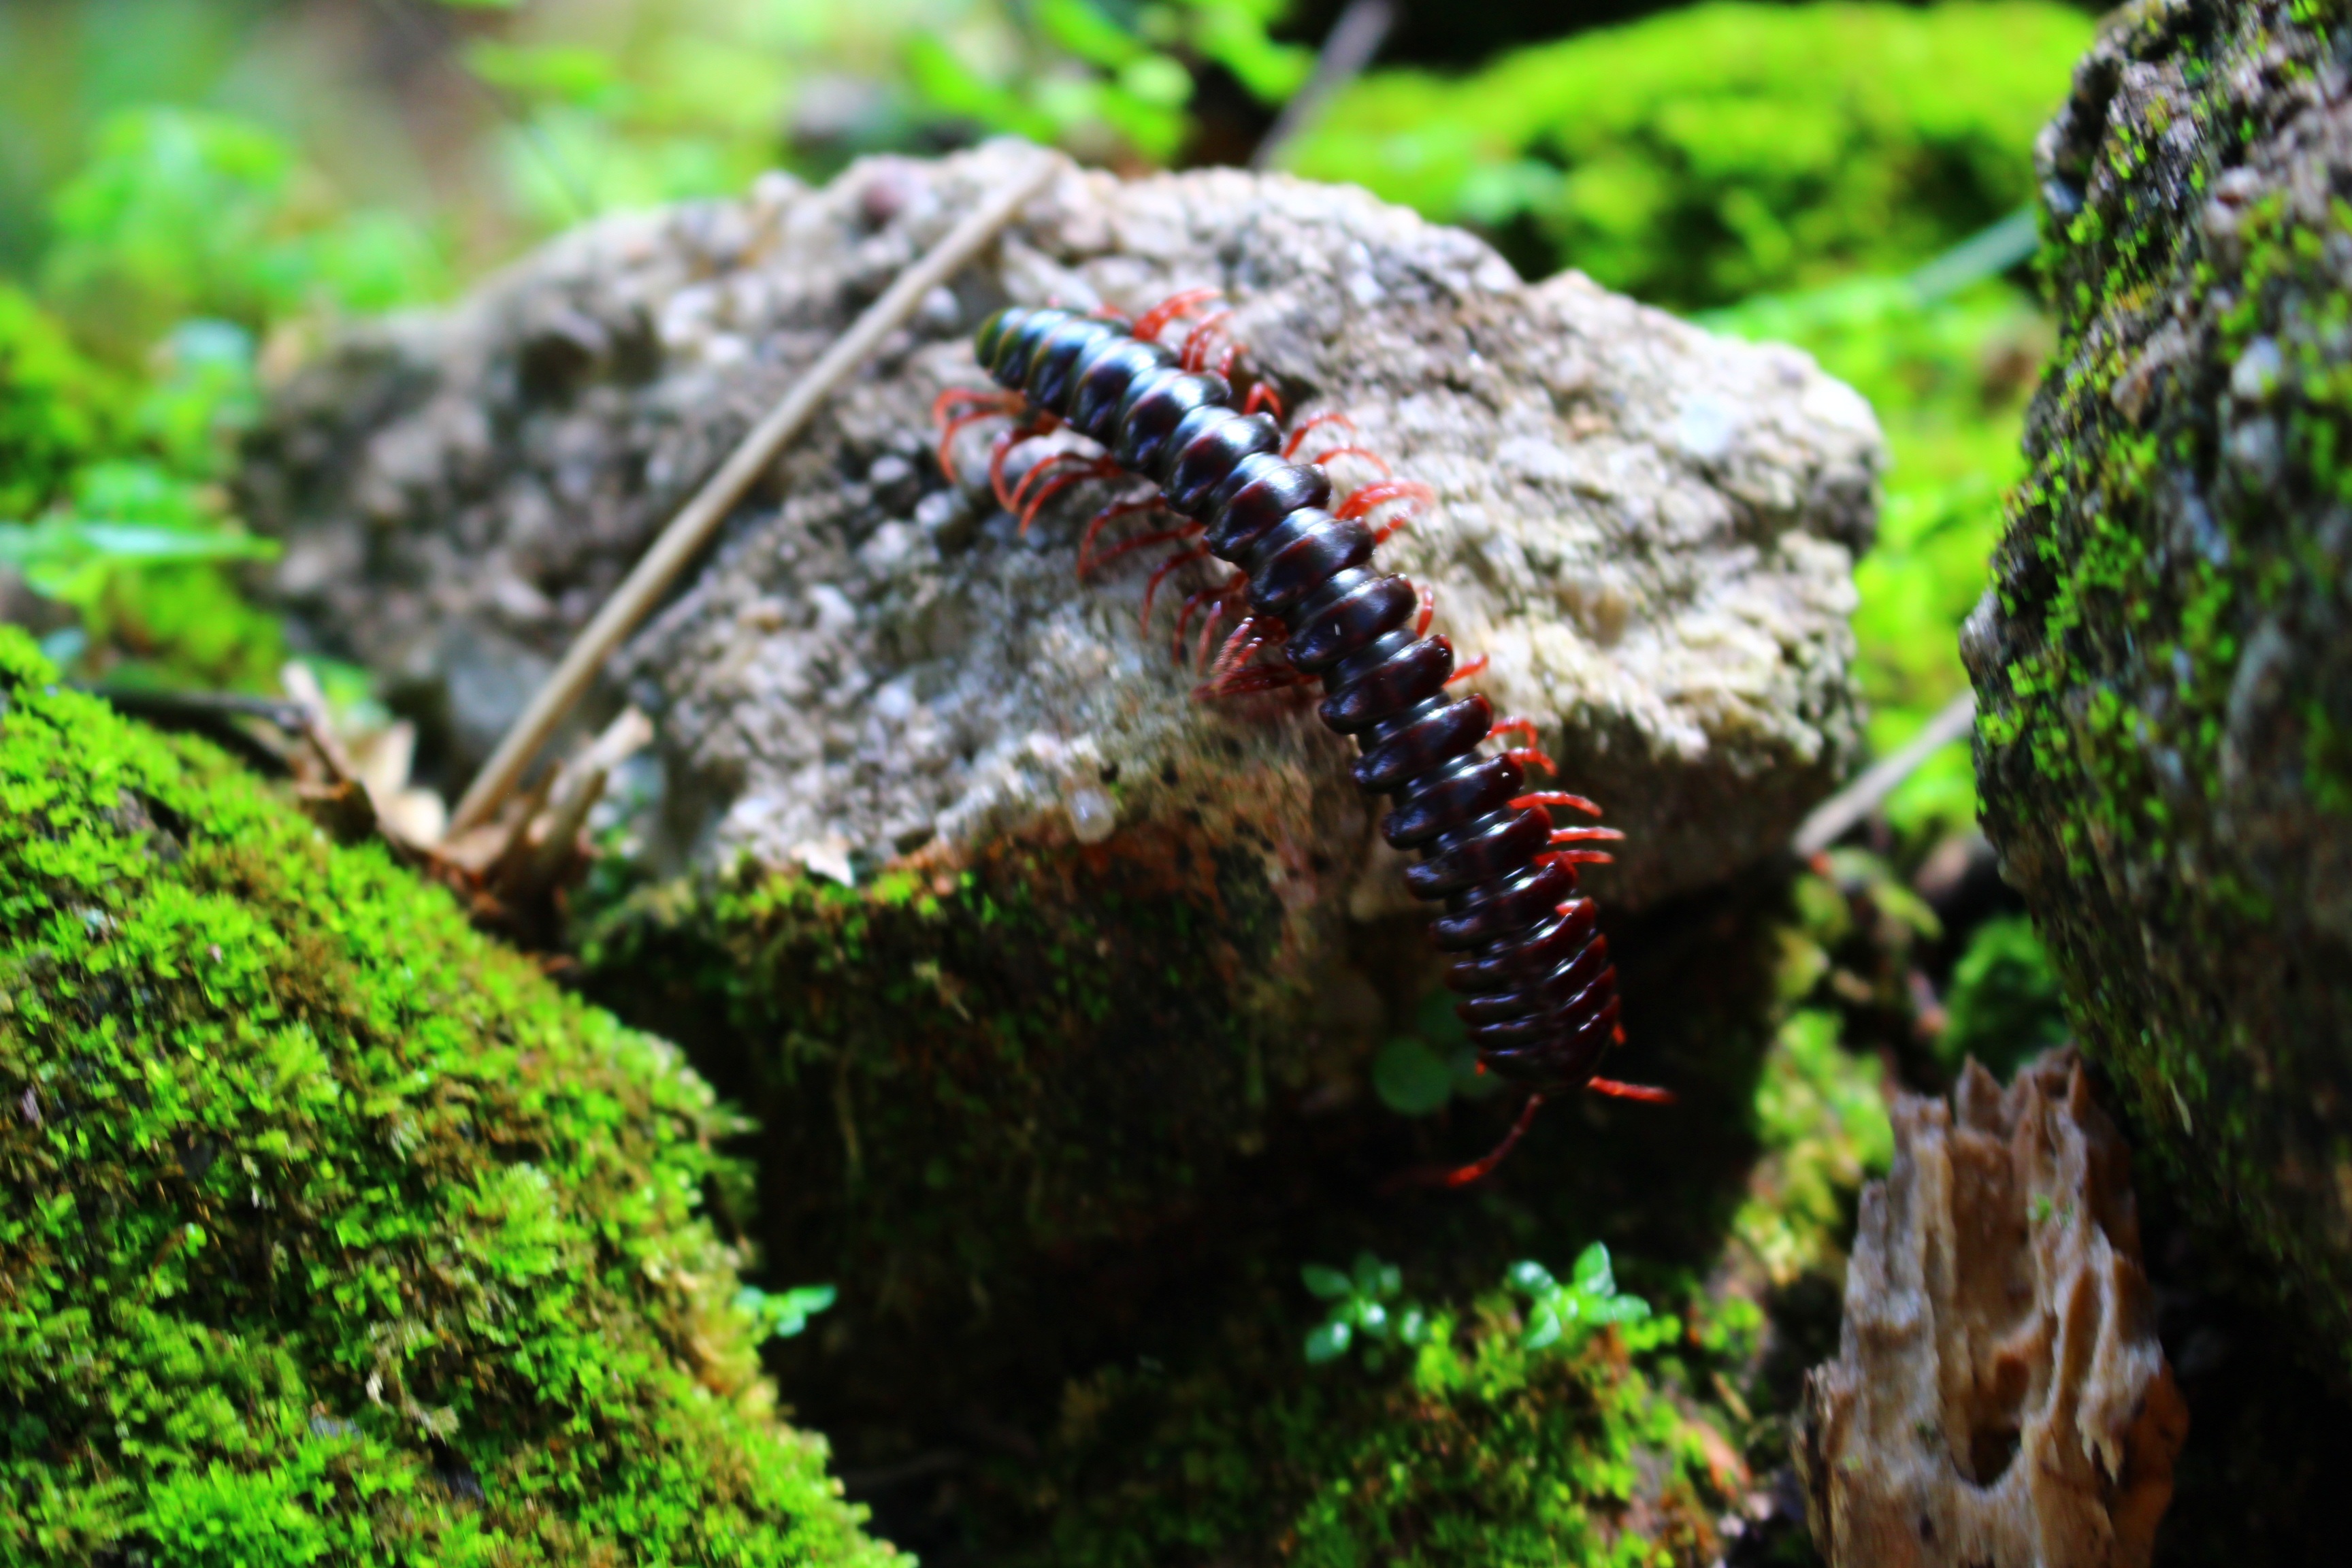
nature, forest, moss, wildlife, jungle, insect, fauna, invertebrate, rainforest, brazil, macro photography, centipede, moths and butterflies, scolopendra